Brügge–Lüdenscheid railway

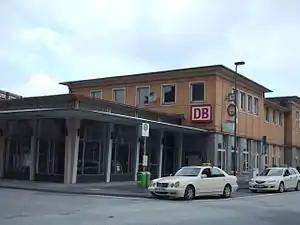
The old Lüdenscheid station building before demolition in 2009

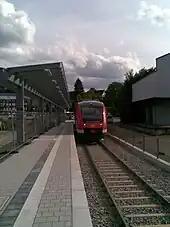
Lüdenscheid station (June 2009)

Brügge gained a rail connection in 1874 with the opening of the Dahl–Brügge section of the Hagen–Dieringhausen railway (also called the "Volmetalbahn": "Volme Valley Railway"). Lüdenscheid sought a connection to this line, but the design of a line to serve it was far from easy because of the difficult topography. Despite a maximum grade of 1:36, a 412 m long tunnel had to be built near Lüdenscheid.